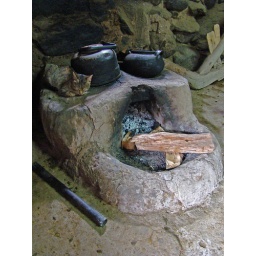
Cat sleeping by the warm stove 2